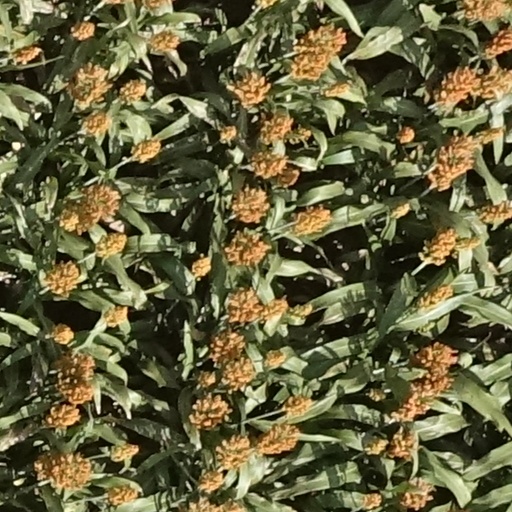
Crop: sorghum